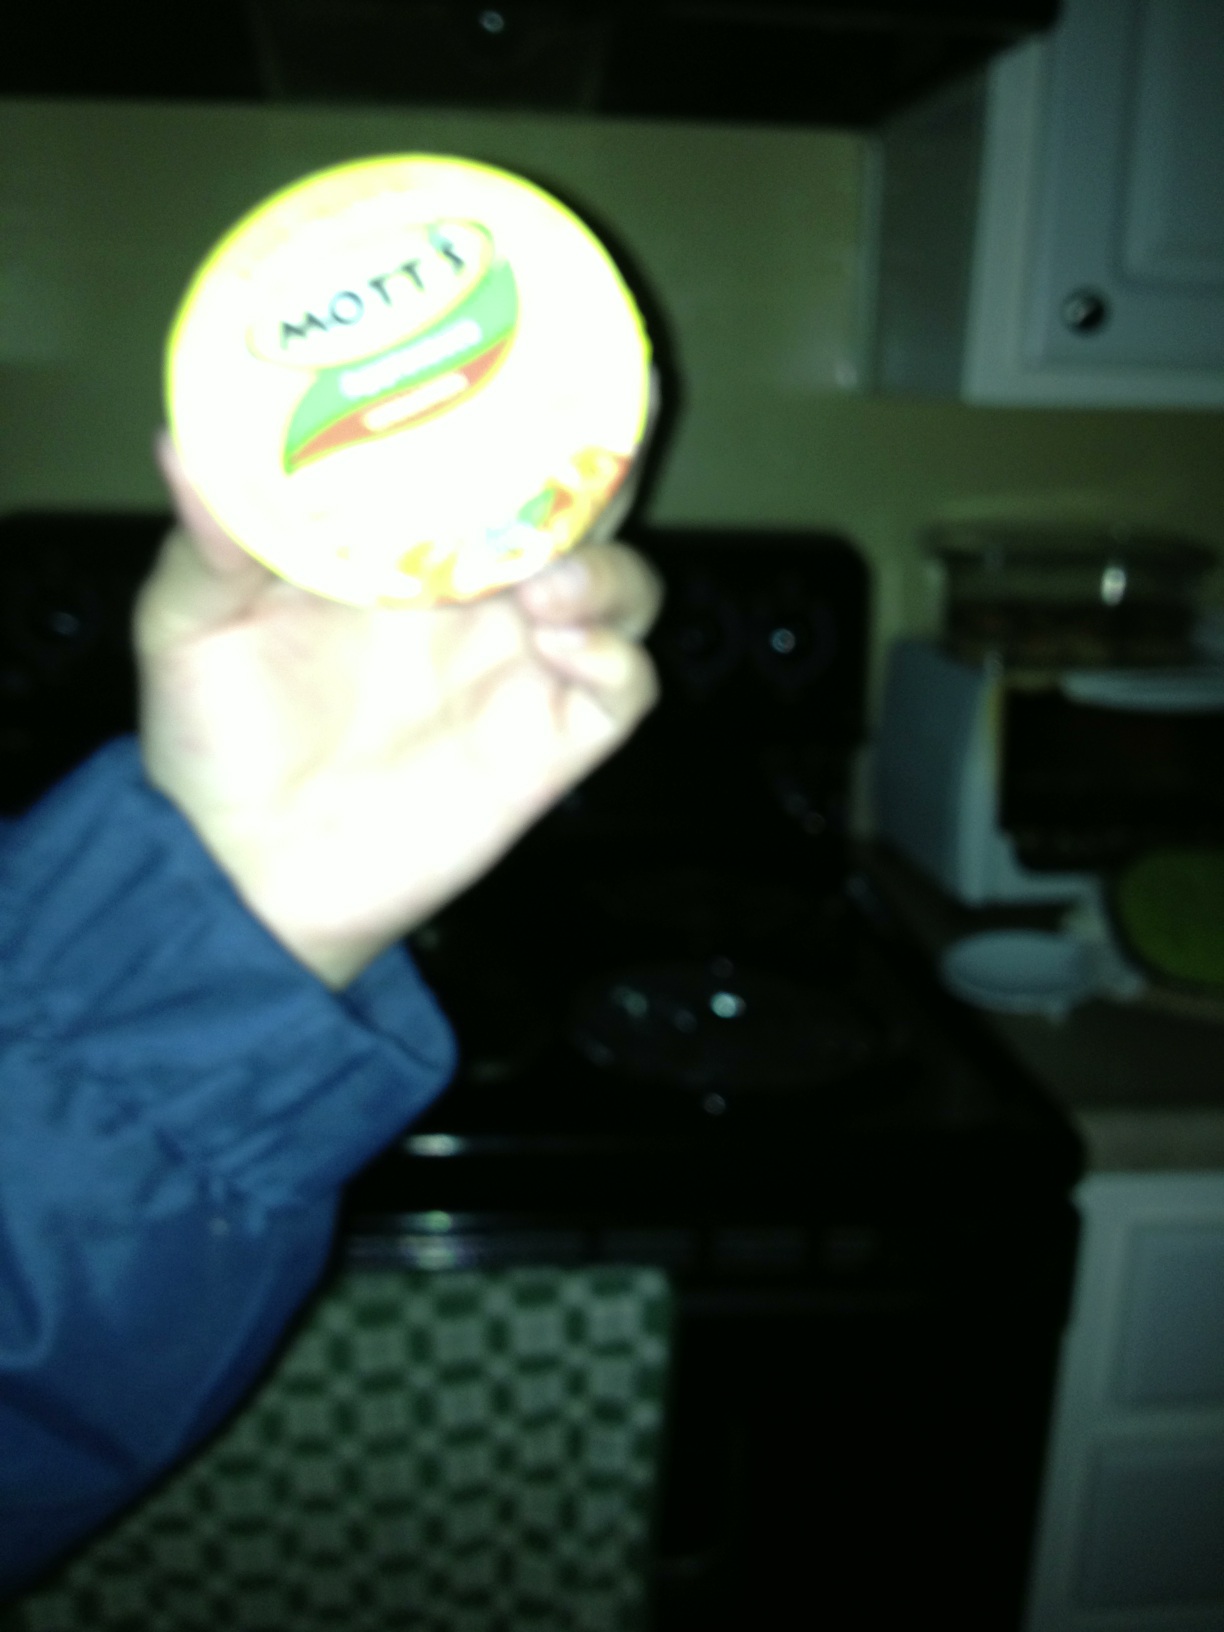Question: Is this original or cinnamon?
Answer: unanswerable